Somerset Coalfield

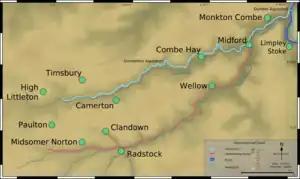
Map of the Somerset Coal Canal

Not all roads were improved, and in 1819 John Skinner observed roads "rendered bad" by the passage of coal wagons. Expansion of production was limited by access to market. Such a need implied a canal project, following Lord Middleton's dictum "Water transport is what all coal owners must aim at". There were large gains from being connected to a canal system, as stated by the Coal Commission: "At about this period (1800) the system of coal navigation was being rapidly extended, and the result was that coals were gradually finding their way into districts that could not be reached unless at great cost, by road".